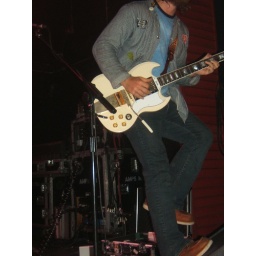
Dan in full-on rock mode jumping back off the monitor :-)